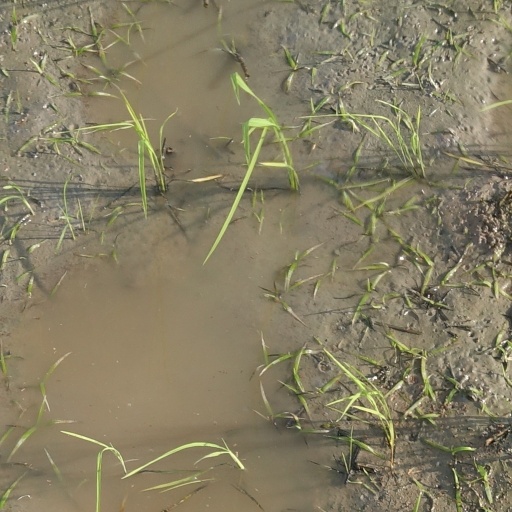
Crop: rice